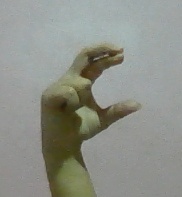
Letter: thal